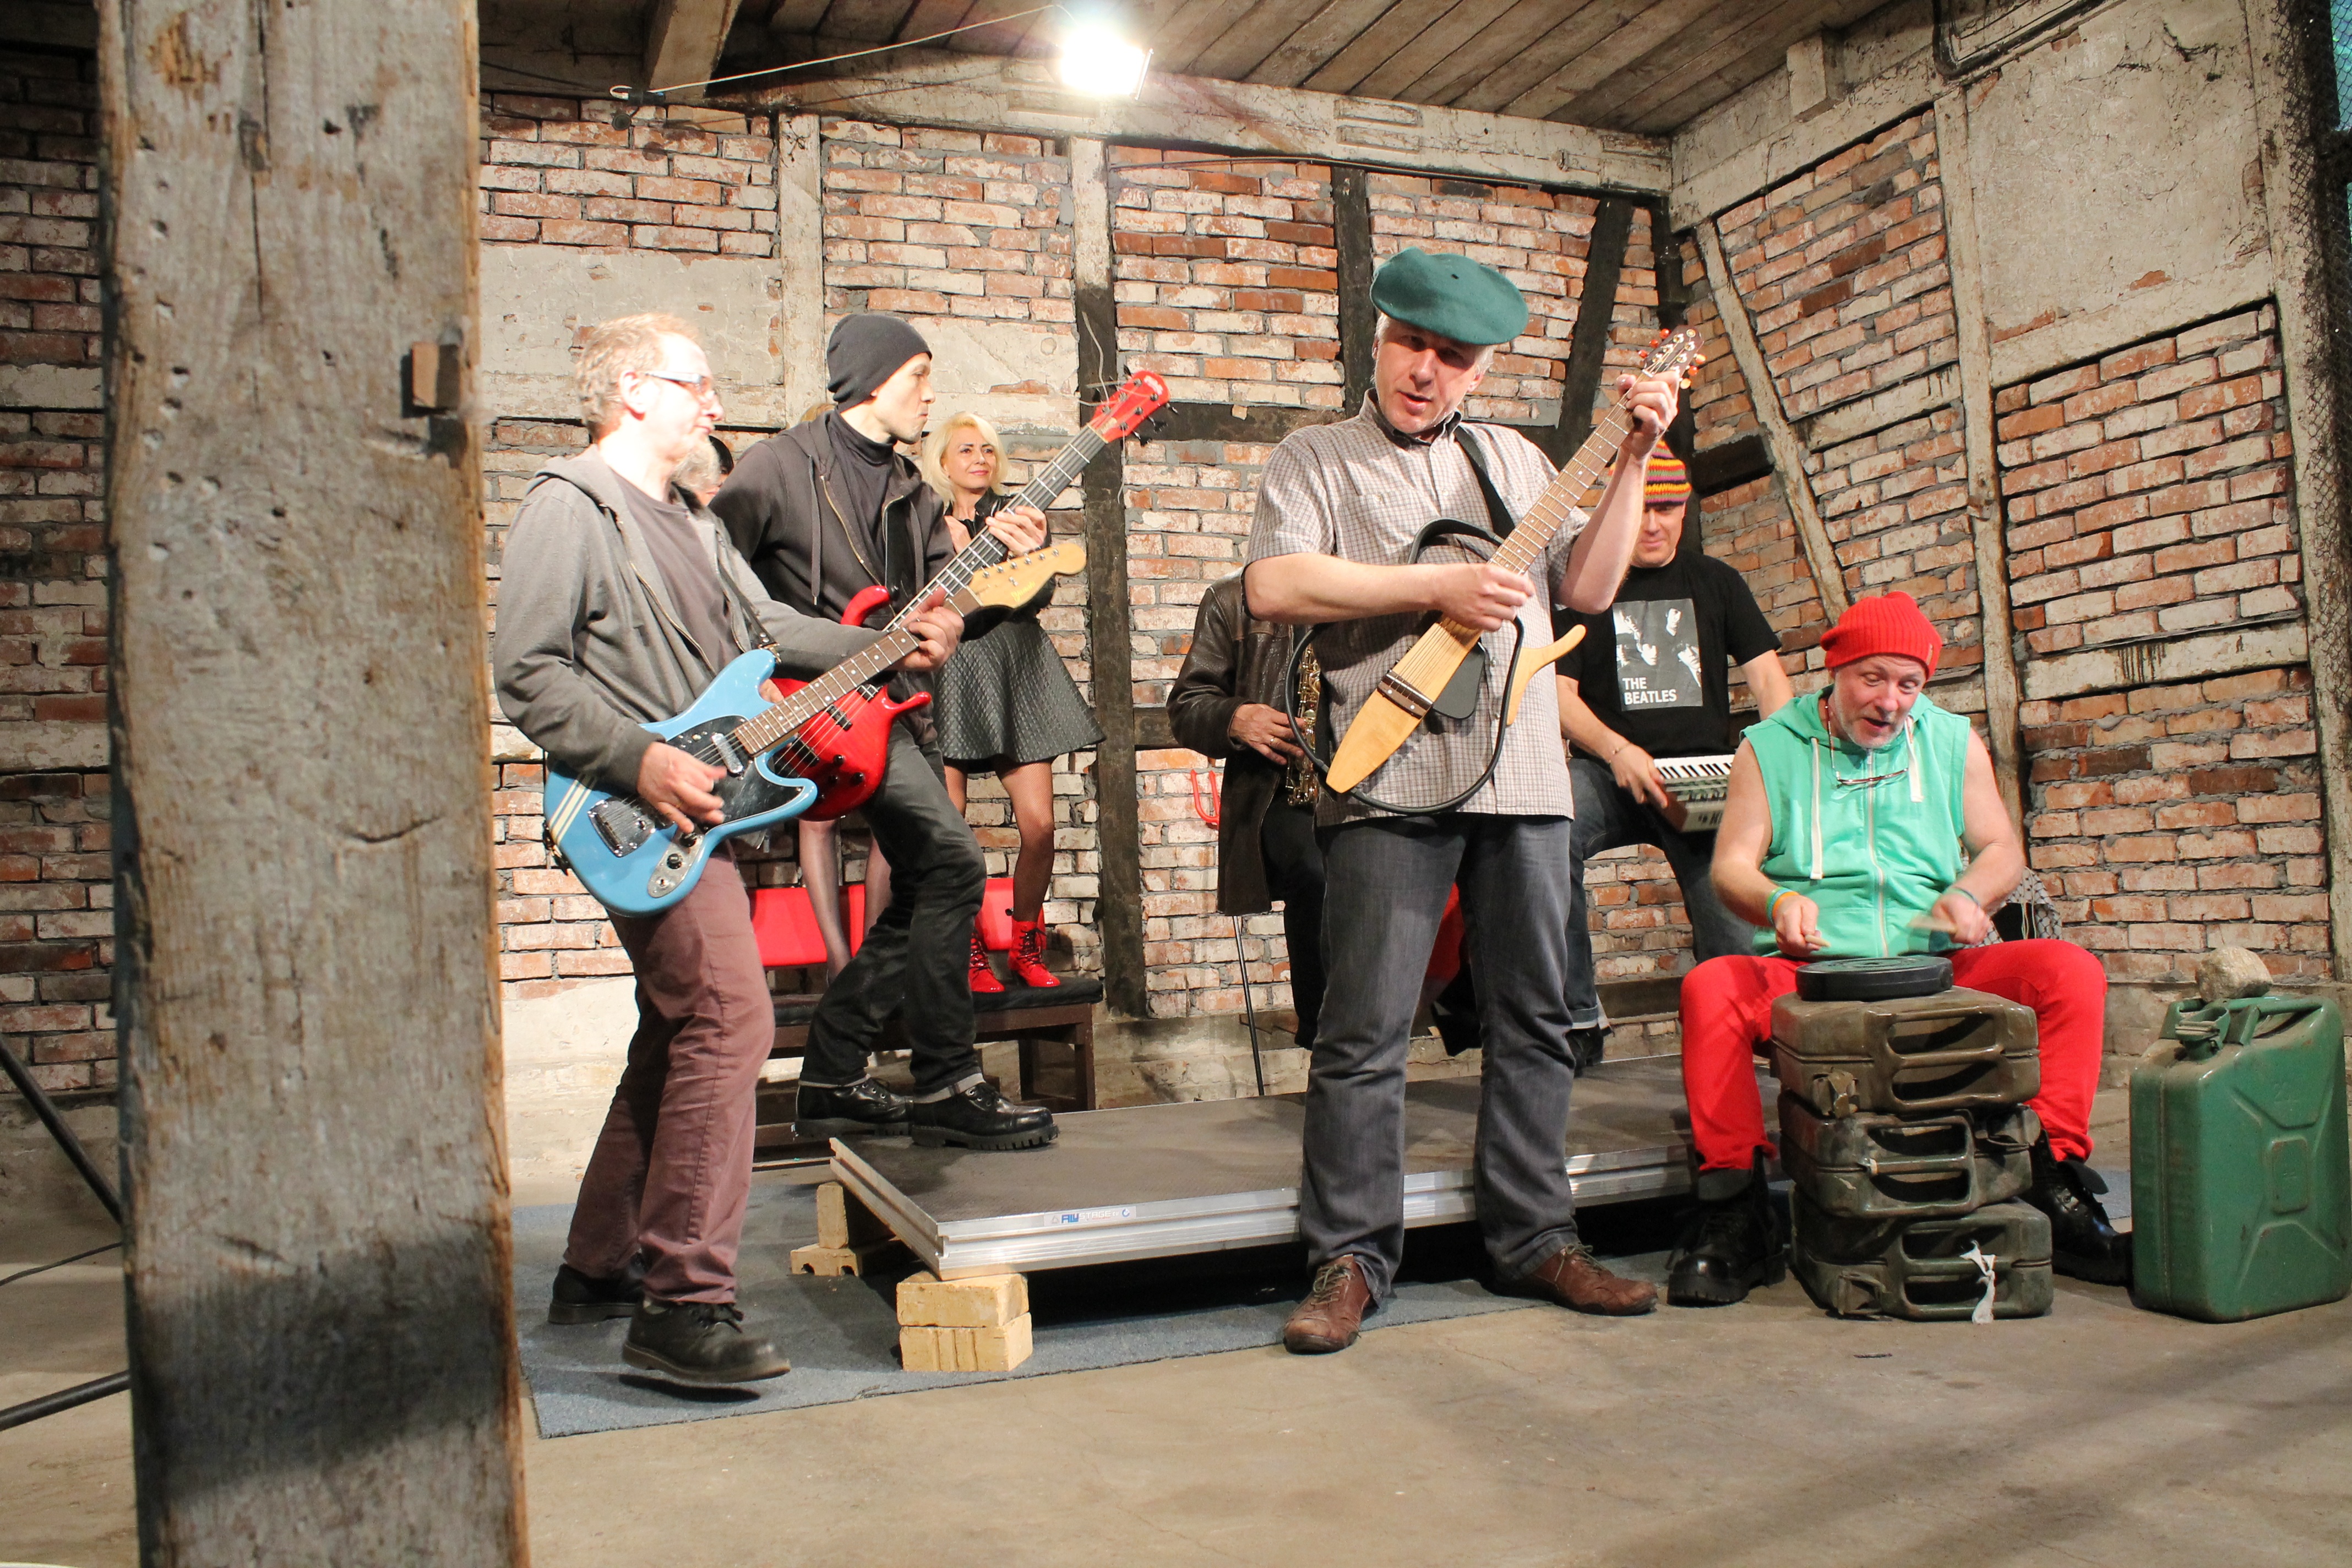
social group, workshops, elektrycznegitary, woak